Boston Braves

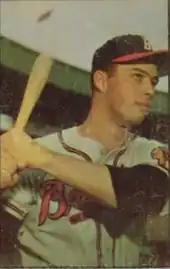
Hall of Famer Eddie Mathews (pictured in 1952) is the only player to have represented the Braves in the three American cities they have called home.

Acquired earlier by trade from the Brooklyn Dodgers, on April 18, 1950, Sam "Jet" Jethroe was added to the Boston Braves roster. The Dodgers had another young CF in Duke Snider rising in their system, resulting in the trade to the Braves. Going on to be named National League Rookie of the Year at age 32, Jethroe broke the color barrier with Boston. In 1950, Jethroe hit .273 with 100 runs, 18 home runs and 58 RBI. His 35 stolen bases led the National League, a feat he would duplicate in 1951. While in Boston, Jethroe was a roommate of Chuck Cooper, of the Boston Celtics who was the first African-American player drafted by an NBA team. A former Negro leagues star and military veteran, Jethroe remains the oldest player to have won Rookie of the Year honors.